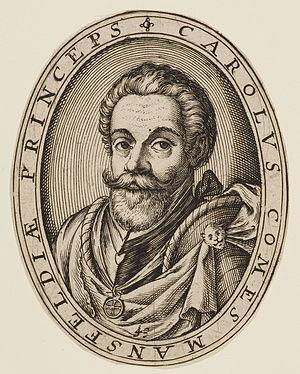
Charles de Mansfeld est un général allemand de la Guerre de Cologne et des Guerres austro-turques.